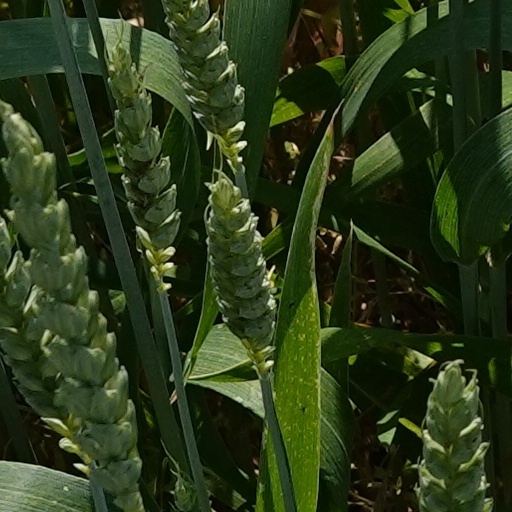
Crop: wheat